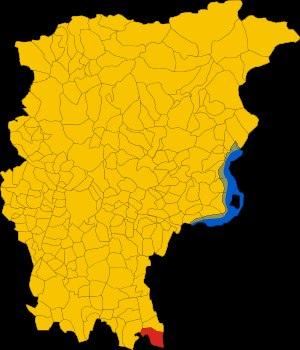
Torre Pallavicina est une commune italienne de la province de Bergame, dans la région de Lombardie, en Italie du nord.